Simon Woolley, Baron Woolley of Woodford

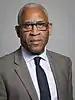

Simon Woolley, Baron Woolley of Woodford (born 24 December 1961), is a British politician and activist. He founded and was director of Operation Black Vote (OBV), is a trustee of the charity Police Now, and has been Principal of Homerton College, Cambridge, since October 2021.